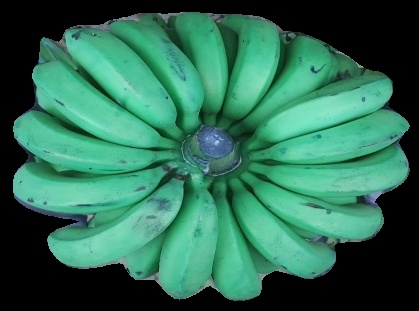
Variety: pachbale
Grade: grade2